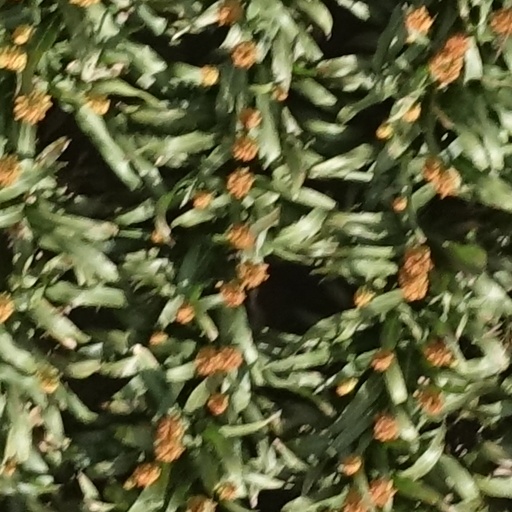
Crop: sorghum